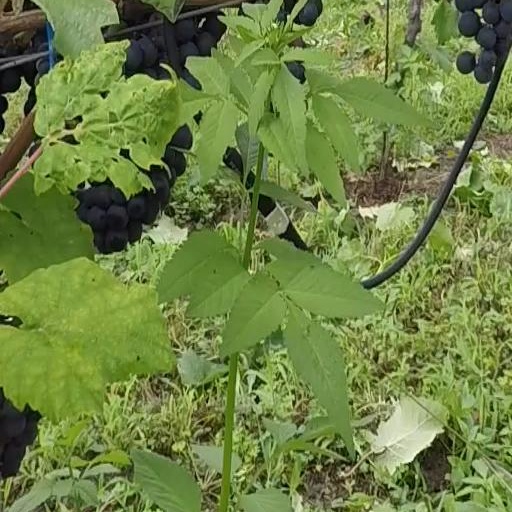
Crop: grape